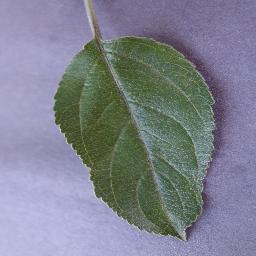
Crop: apple
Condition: healthy